Gnomes (book)

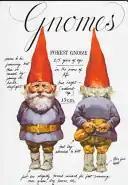
English cover

Gnomes, originally published in Dutch in 1976 as Leven en werken van de kabouter, then released in English in 1977, is a fiction book written by Wil Huygen and illustrated by Rien Poortvliet. The book explains the life and habitat of gnomes in an in-universe fashion, much as a biology book would do, complete with illustrations and textbook notes.